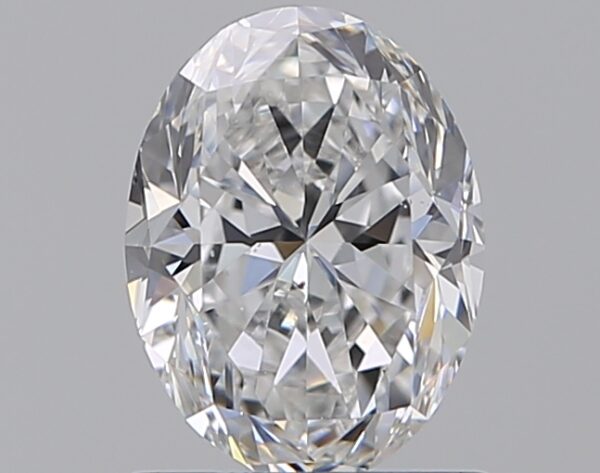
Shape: oval
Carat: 1.01
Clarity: VS2
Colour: D
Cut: GD
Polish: EX
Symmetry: VG
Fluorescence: F
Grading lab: GIA
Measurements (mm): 7.2 x 5.43 x 3.71